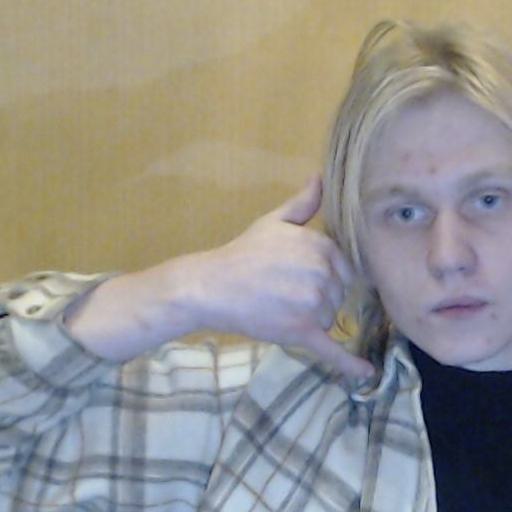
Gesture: call